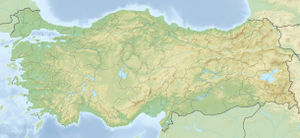
Tuzsøen
Tuzsøens beliggenhed i Tyrkiet 38°44′N 33°23′Ø﻿ / ﻿38.733°N 33.383°Ø﻿ / 38.733; 33.383Koordinater: 38°44′N 33°23′Ø﻿ / ﻿38.733°N 33.383°Ø﻿ / 38.733; 33.383
Tuzsøen ligger i Tyrkiet
Tuzsøen er med sit areal på 1.665 km² den næststørste sø i Tyrkiet og en af de største hypersalte søer i verden. Søen er beliggende i det centrale Anatolien, 105 km nordøst for Konya, 150 km syd-sydøst for Ankara og 57 km nordvest for Aksaray.